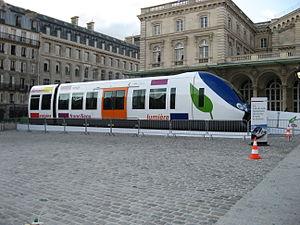
Maquette d'une rame Z 50000 dans la cour de la gare de Paris-Est.
Transilien est le nom du réseau de trains de banlieue de SNCF Voyageurs desservant principalement les gares d'Île-de-France. La zone couverte ne correspond pas exactement aux limites administratives de la région : les trains desservent aussi plusieurs gares situées en Normandie, dans les Hauts-de-France et en région Centre-Val de Loire. A contrario, quelques gares situées aux marges de la région ne sont pas desservies par le réseau, mais uniquement par les trains express régionaux des régions voisines. Il est l'héritier des trains de banlieue qui existaient depuis la fin du XIXᵉ siècle.